Pushkin Museum

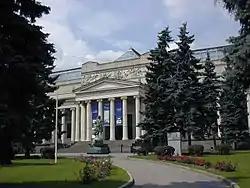
Pushkin Museum of Fine Arts

The Pushkin State Museum of Fine Arts (abbreviated as , "GMII") is the largest museum of European art in Moscow. It is located in Volkhonka street, just opposite the Cathedral of Christ the Saviour. The International musical festival Sviatoslav Richter's December Nights has been held in the Pushkin Museum since 1981.